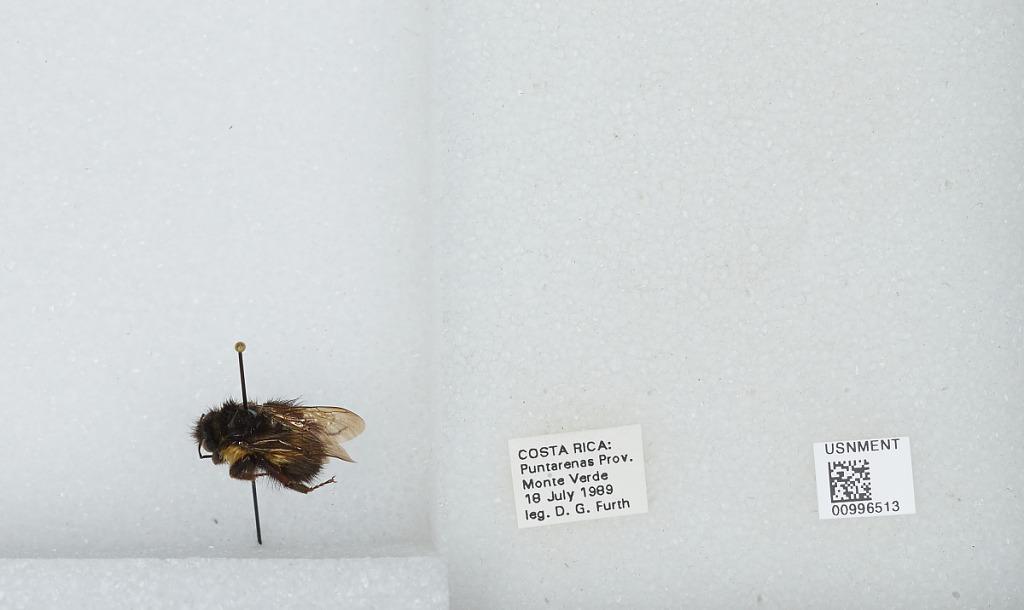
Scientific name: Bombus (Pyrobombus) ephippiatus (Say)
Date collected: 1989-7-18
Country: Costa Rica
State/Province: Puntarenas
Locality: Monte Verde
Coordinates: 10.3142, -84.825